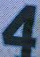
Number: 4